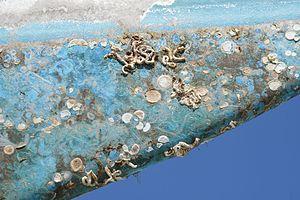
Restes de coquillages et d’algues sur la carène du voilier de course «Ocean Planet» après nettoyage au jet d’eau à haute pression. Plateau nautique de la Ville en Bois. Image avec la luminosité diminuée et le contraste augmenté par rapport à la photographie originale. La Rochelle, Charente-Maritime, France.